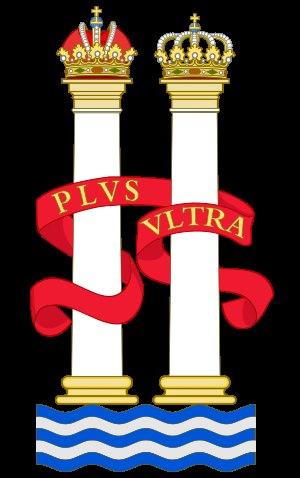
Les Colonnes d'Hercule ou Colonnes d'Héraclès est le nom donné, dans l'Antiquité classique, aux montagnes qui bordent le détroit de Gibraltar. Il s'agit du rocher de Gibraltar au nord, sur la rive européenne, et du mont Abyle, aujourd'hui djebel Musa, sur la rive marocaine. Pour les Romains, elles symbolisaient la frontière entre le monde civilisé et un au-delà océanique inconnu et dangereux.